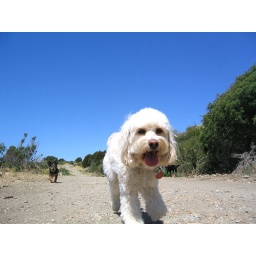
Henry beats Shuggie to the water bottle I have just brought their attention to. Photo by Jill